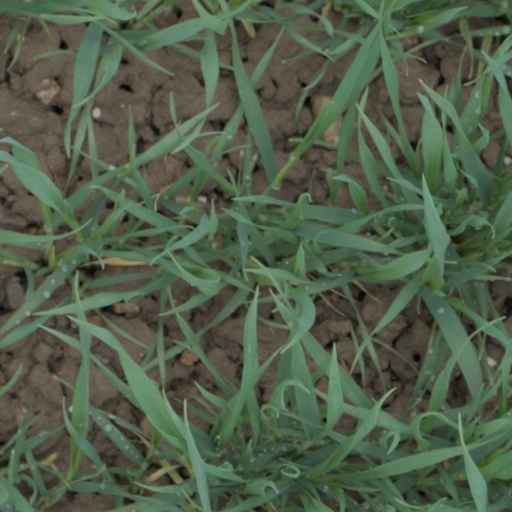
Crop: wheat